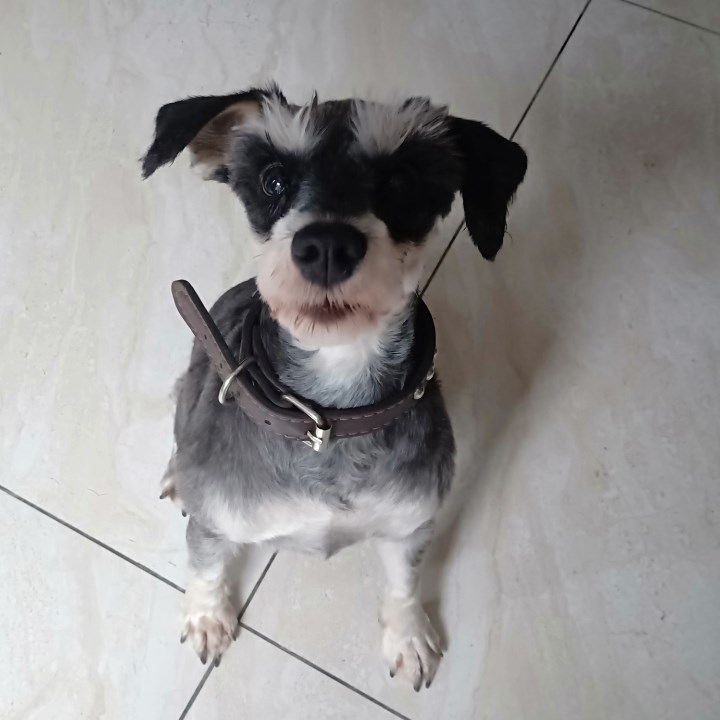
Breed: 2342-n000102-miniature_schnauzer